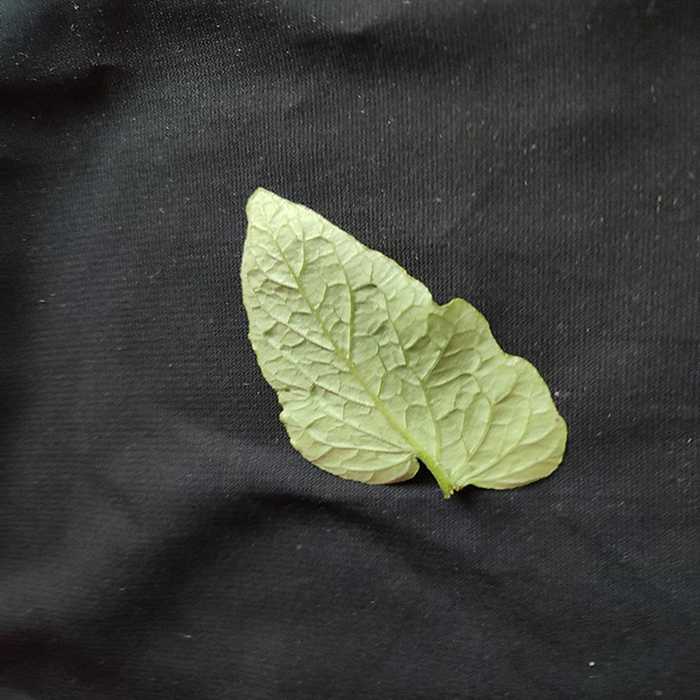
Plant: Tomato
Label: Tomato Fresh leaf